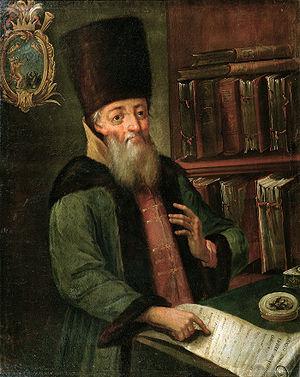
Le Bureau des Ambassadeurs siegea à Moscou de 1549 à 1720. Il eut pour mission : les relations de la Russie avec les États étrangers, le rachat et l'échange des prisonniers, il géra un certain nombre de domaines dans le sud-est et certaines catégories de personnel de service. Le Bureau des Ambassadeurs fut créé en 1549.
Afanassi Lavrentievitch Ordine-Nachtchokine, né en 1605 à Pskov et décédé en 1680 au monastère de Krypetskoïe, était un diplomate et homme politique russe. Il fut officier, gouverneur, chef du Bureau des Ambassadeurs de 1667 à 1671 et moine sous le nom de frère Antoine. Il fut le précurseur de Pierre Iᵉʳ de Russie.